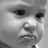
Emotion: sad